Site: brandenburg
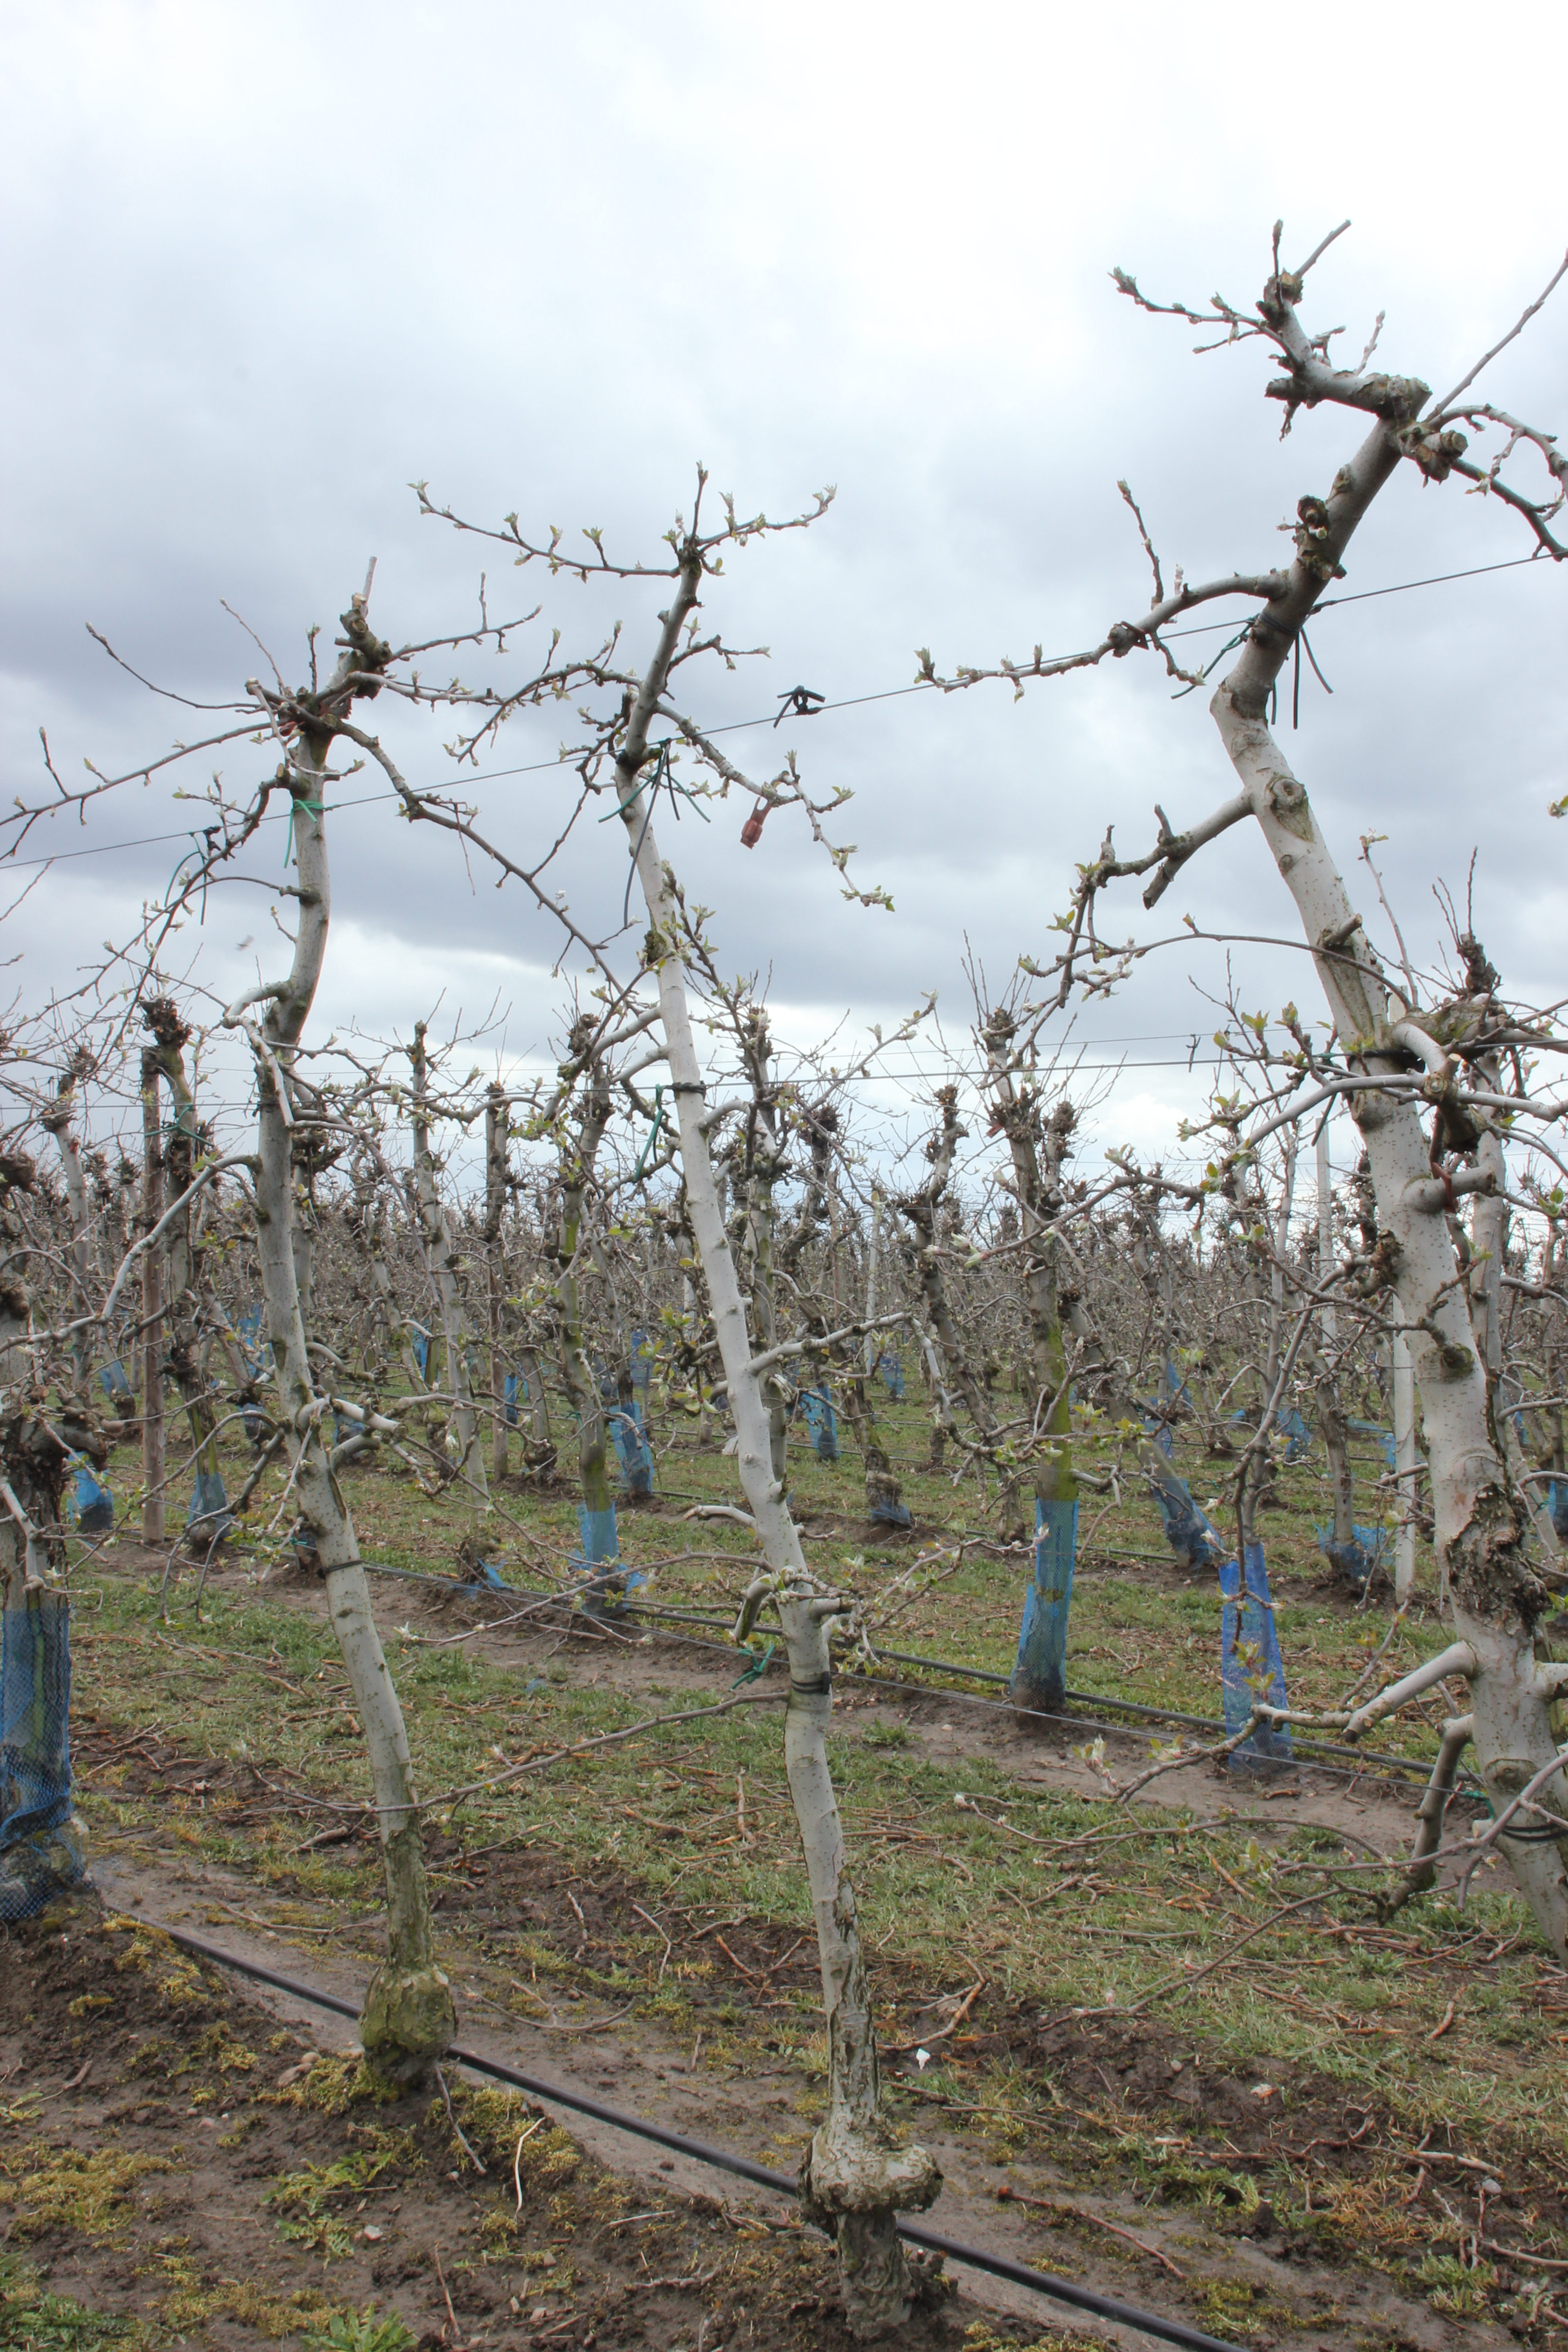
Growth stage (BBCH 55): Inflorescence emergence